Rabona

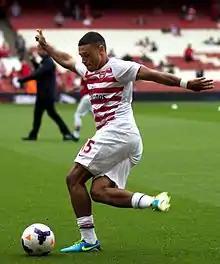
Alex Oxlade-Chamberlain performing a rabona while warming up for Arsenal in 2013

In association football, the rabona is the technique of kicking the football where the kicking leg is crossed behind the back of the standing leg.